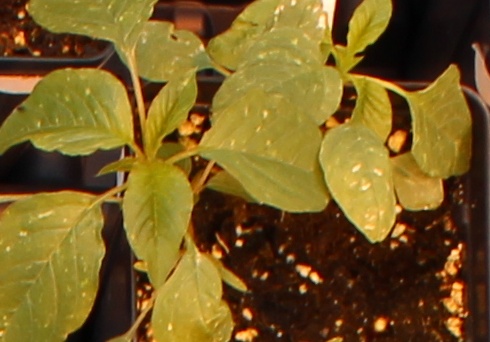
Label: Palmer Amaranth